Yvonne De Carlo

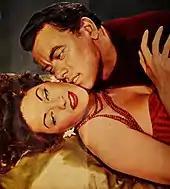
De Carlo and fellow Vancouverite John Ireland in "Hurricane Smith" (1952), a Paramount Pictures release

De Carlo was screen tested by Universal, who were looking for an exotic glamour girl in the mold of Maria Montez and Acquanetta. The test was seen by Walter Wanger who was making an adventure film in Technicolor, "Salome, Where She Danced" (1945). Wanger later claimed he discovered De Carlo when looking at footage for another actor in which De Carlo also happened to appear (Milburn Stone).